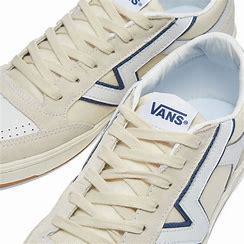
Brand: Vans
Model: Lowland Cc